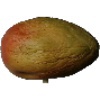
Label: Papaya 1